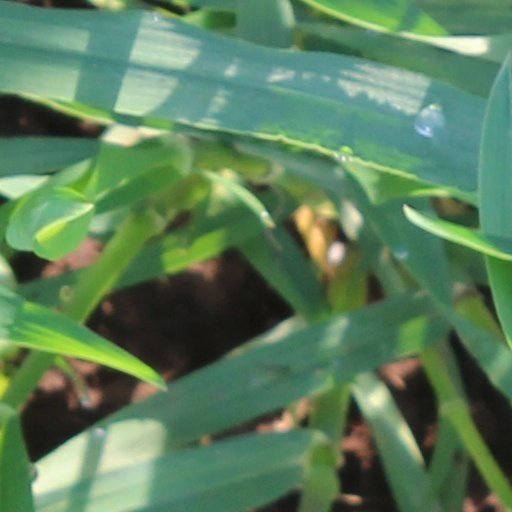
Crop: wheat